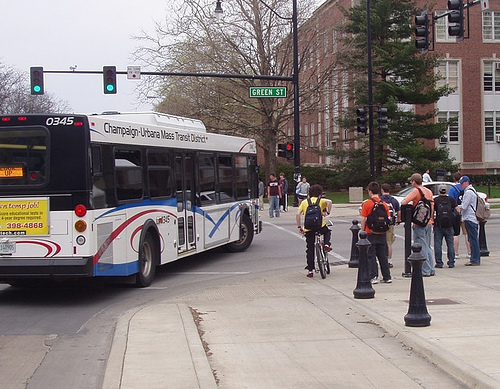
A city bus pulling into a bus stop next to passengers.

People stand waiting at a curb while a bus makes the turn.

A bus turning down a road while people wait on it .

There are people standing on a street corner with a bus approaching.

Several people wait on the sidewalk while a bus turns a corner.